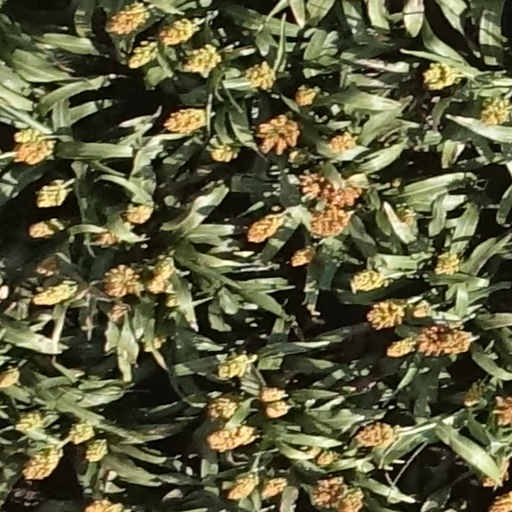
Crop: sorghum